David Bedell-Sivright

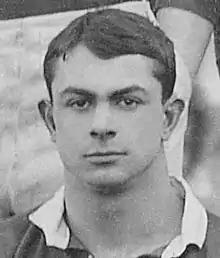

David Revell "Darkie" Bedell-Sivright (8 December 1880 – 5 September 1915) was a Scottish international rugby union forward who captained both Scotland and the British Isles. Born in Edinburgh, and educated at Fettes College where he learned to play rugby, he studied at Cambridge University and earned four Blues playing for them in the Varsity Match. He was first selected for Scotland in 1900 in a match against Wales. After playing in all of Scotland's Home Nations Championship matches in 1901, 1902 and 1903, Bedell-Sivright toured with the British Isles side – now known as the British & Irish Lions – that toured South Africa in 1903. After playing the first 12 matches of the tour, he was injured and so did not play in any of the Test matches against South Africa.